Danny Goldman

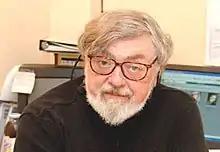
Goldman in 2008

Daniel Goldman (October 30, 1939 – April 12, 2020) was an American actor and casting director. He was the voice of Brainy Smurf in Hanna-Barbera's "The Smurfs" (1981–1989).